American College of Sofia

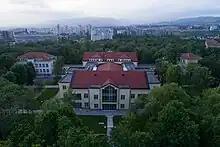
The campus with the America for Bulgaria Campus Center in the foreground

All students at ACS receive an American High School Diploma. Bulgarian students at ACS also earn a Bulgarian Diploma.